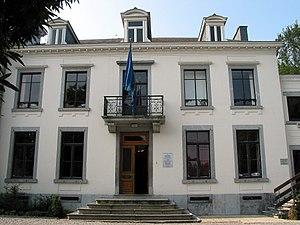
Noville-les-Bois (Belgique), la maison communale de l’entité de Fernelmont.
Fernelmont est une commune francophone de Belgique située en Région wallonne dans la province de Namur.